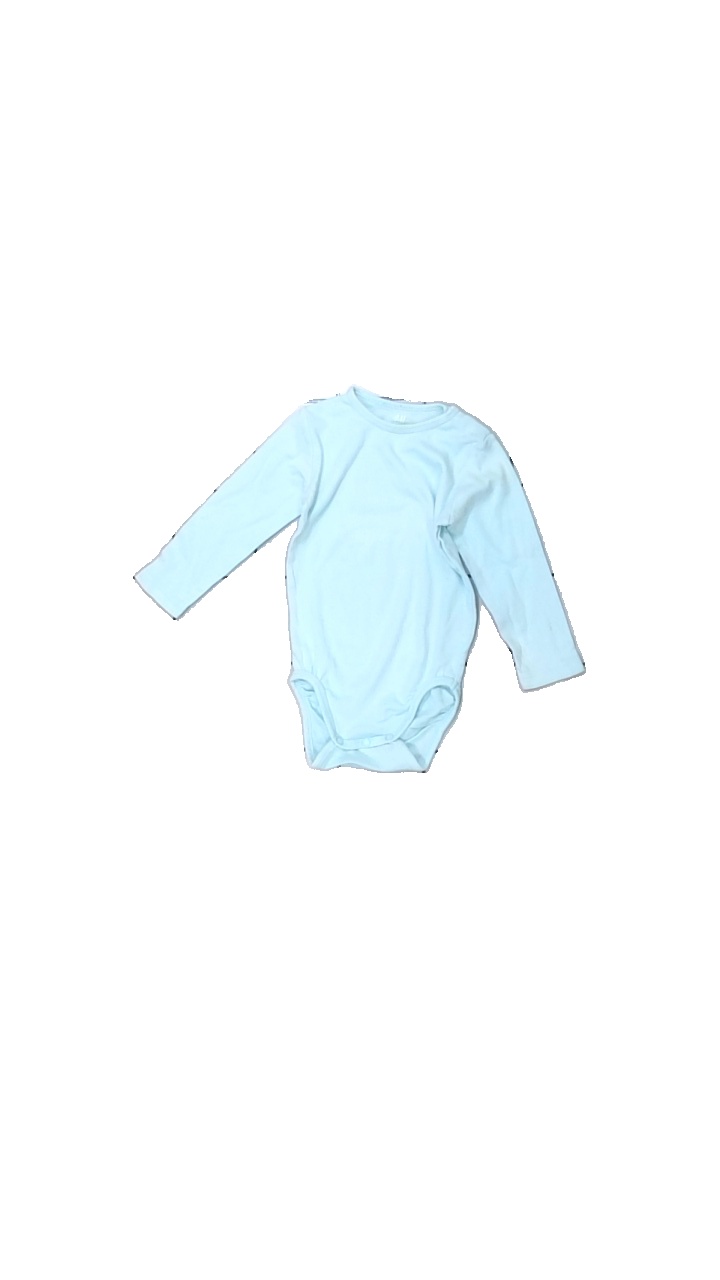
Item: Top (Children)
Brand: H&m
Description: blå långärmad body med fläckar fram
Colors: Blue
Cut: Regular
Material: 100% cotton
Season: All
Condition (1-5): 3
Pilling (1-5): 5
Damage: fläckar
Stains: Major
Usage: Export
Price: <50